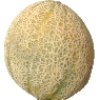
Label: cantaloupe